Signage

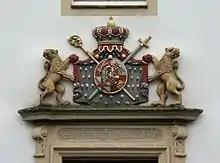
A coat of arms at Castle Borbeck

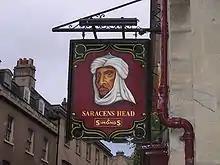
The Saracen's Head: a pub sign in Bath, Somerset, England

Some of the earliest signs were used informally to denote the membership of specific groups. Early Christians used the sign or a cross or the Ichthys (i.e. fish) to denote their religious affiliations, whereas the sign of the sun or the moon would serve the same purpose for pagans.